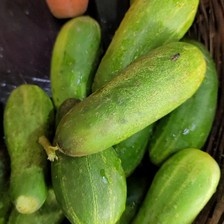
Label: cucumber